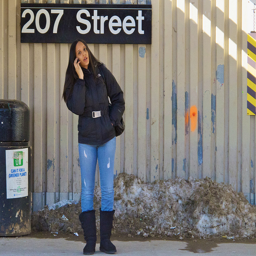
a person standing talking on a cell phone
A woman talks on the phone while she waits for the bus.
A woman standing on a sidewalk talking on her cell phone.
A woman talks on her cell phone while waiting outside.
A woman in a black jacket stands under a street sign and holds her phone up to her ear.